2014 AAA 400

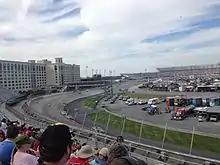
The race viewed from turn 3

The race was scheduled to begin at 2:15 p.m. Eastern time but started at 2:19 p.m. when Kevin Harvick led the field to the green. Debris in turn four brought out the first caution of the race on lap 62. The race restarted on lap 68. Caution flew for the second time on lap 75 after Ricky Stenhouse Jr. made contact with the wall in turn 2. The race restarted on lap 80. Debris on the backstretch brought out the third caution of the race on lap 125. The race restarted on lap 130.